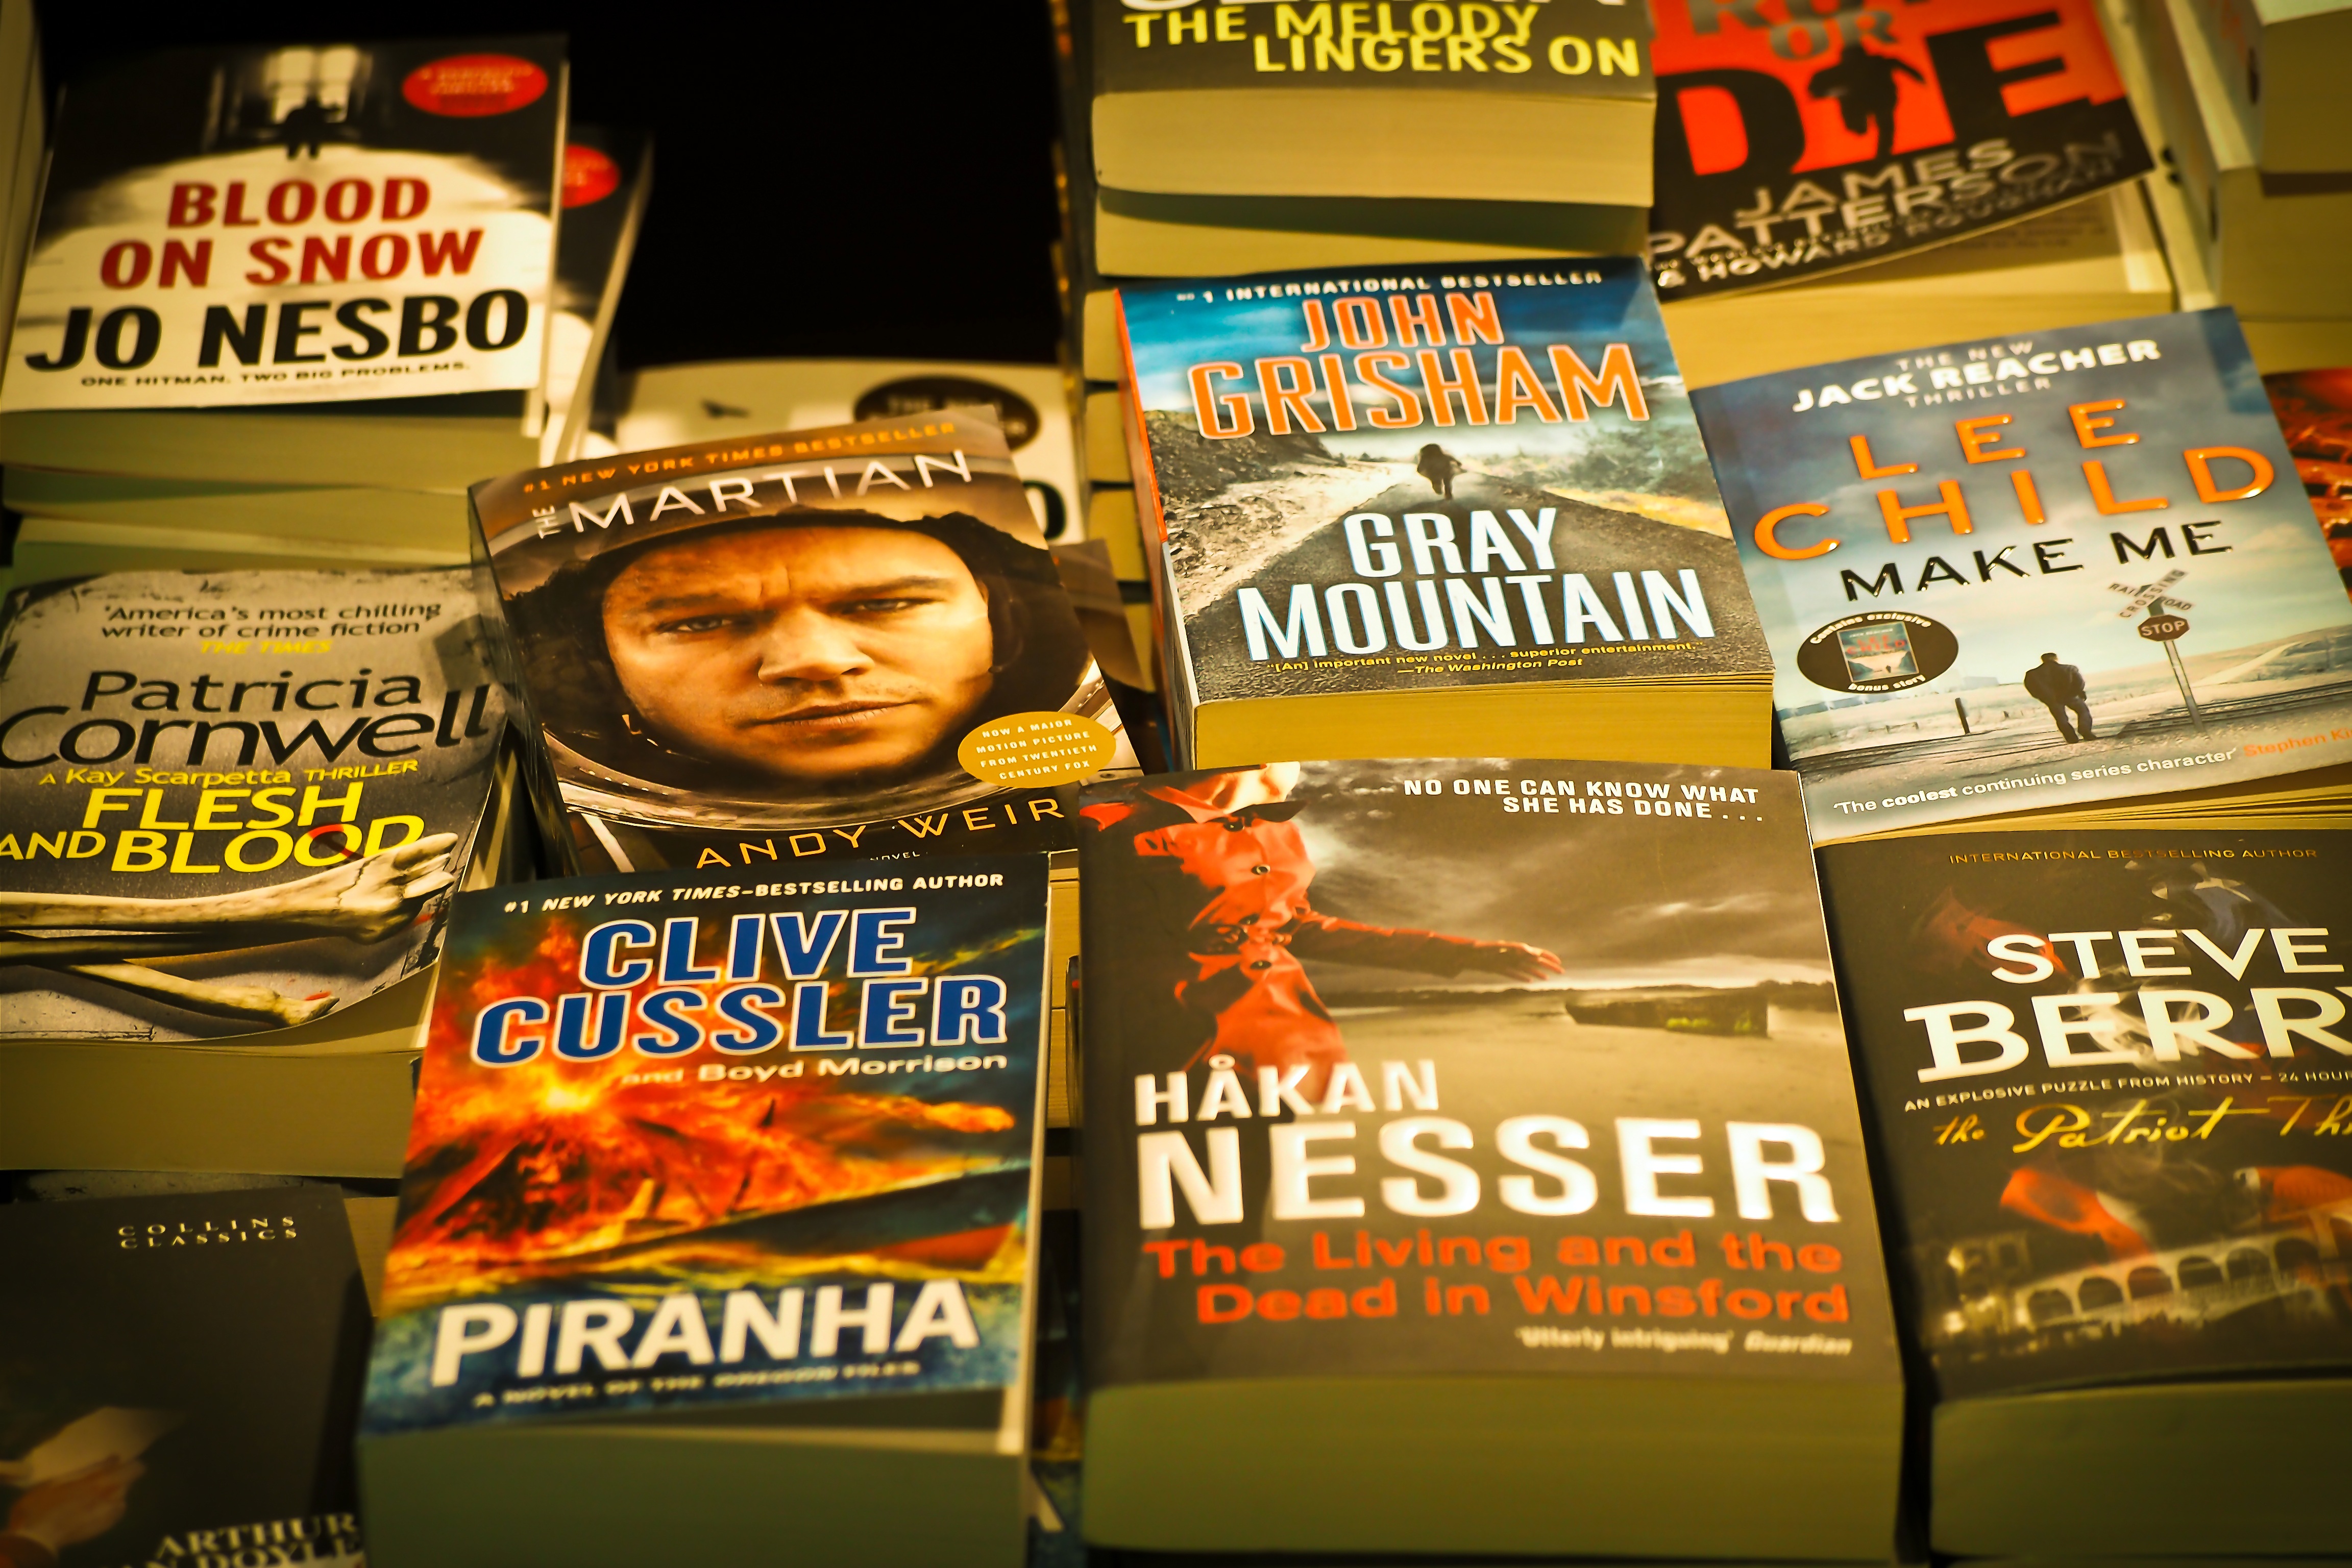
read, advertising, food, banner, action, drink, literature, books, display, poster, english, bookshop, flyer, voltage, flavor, bestsellers, best seller, novels